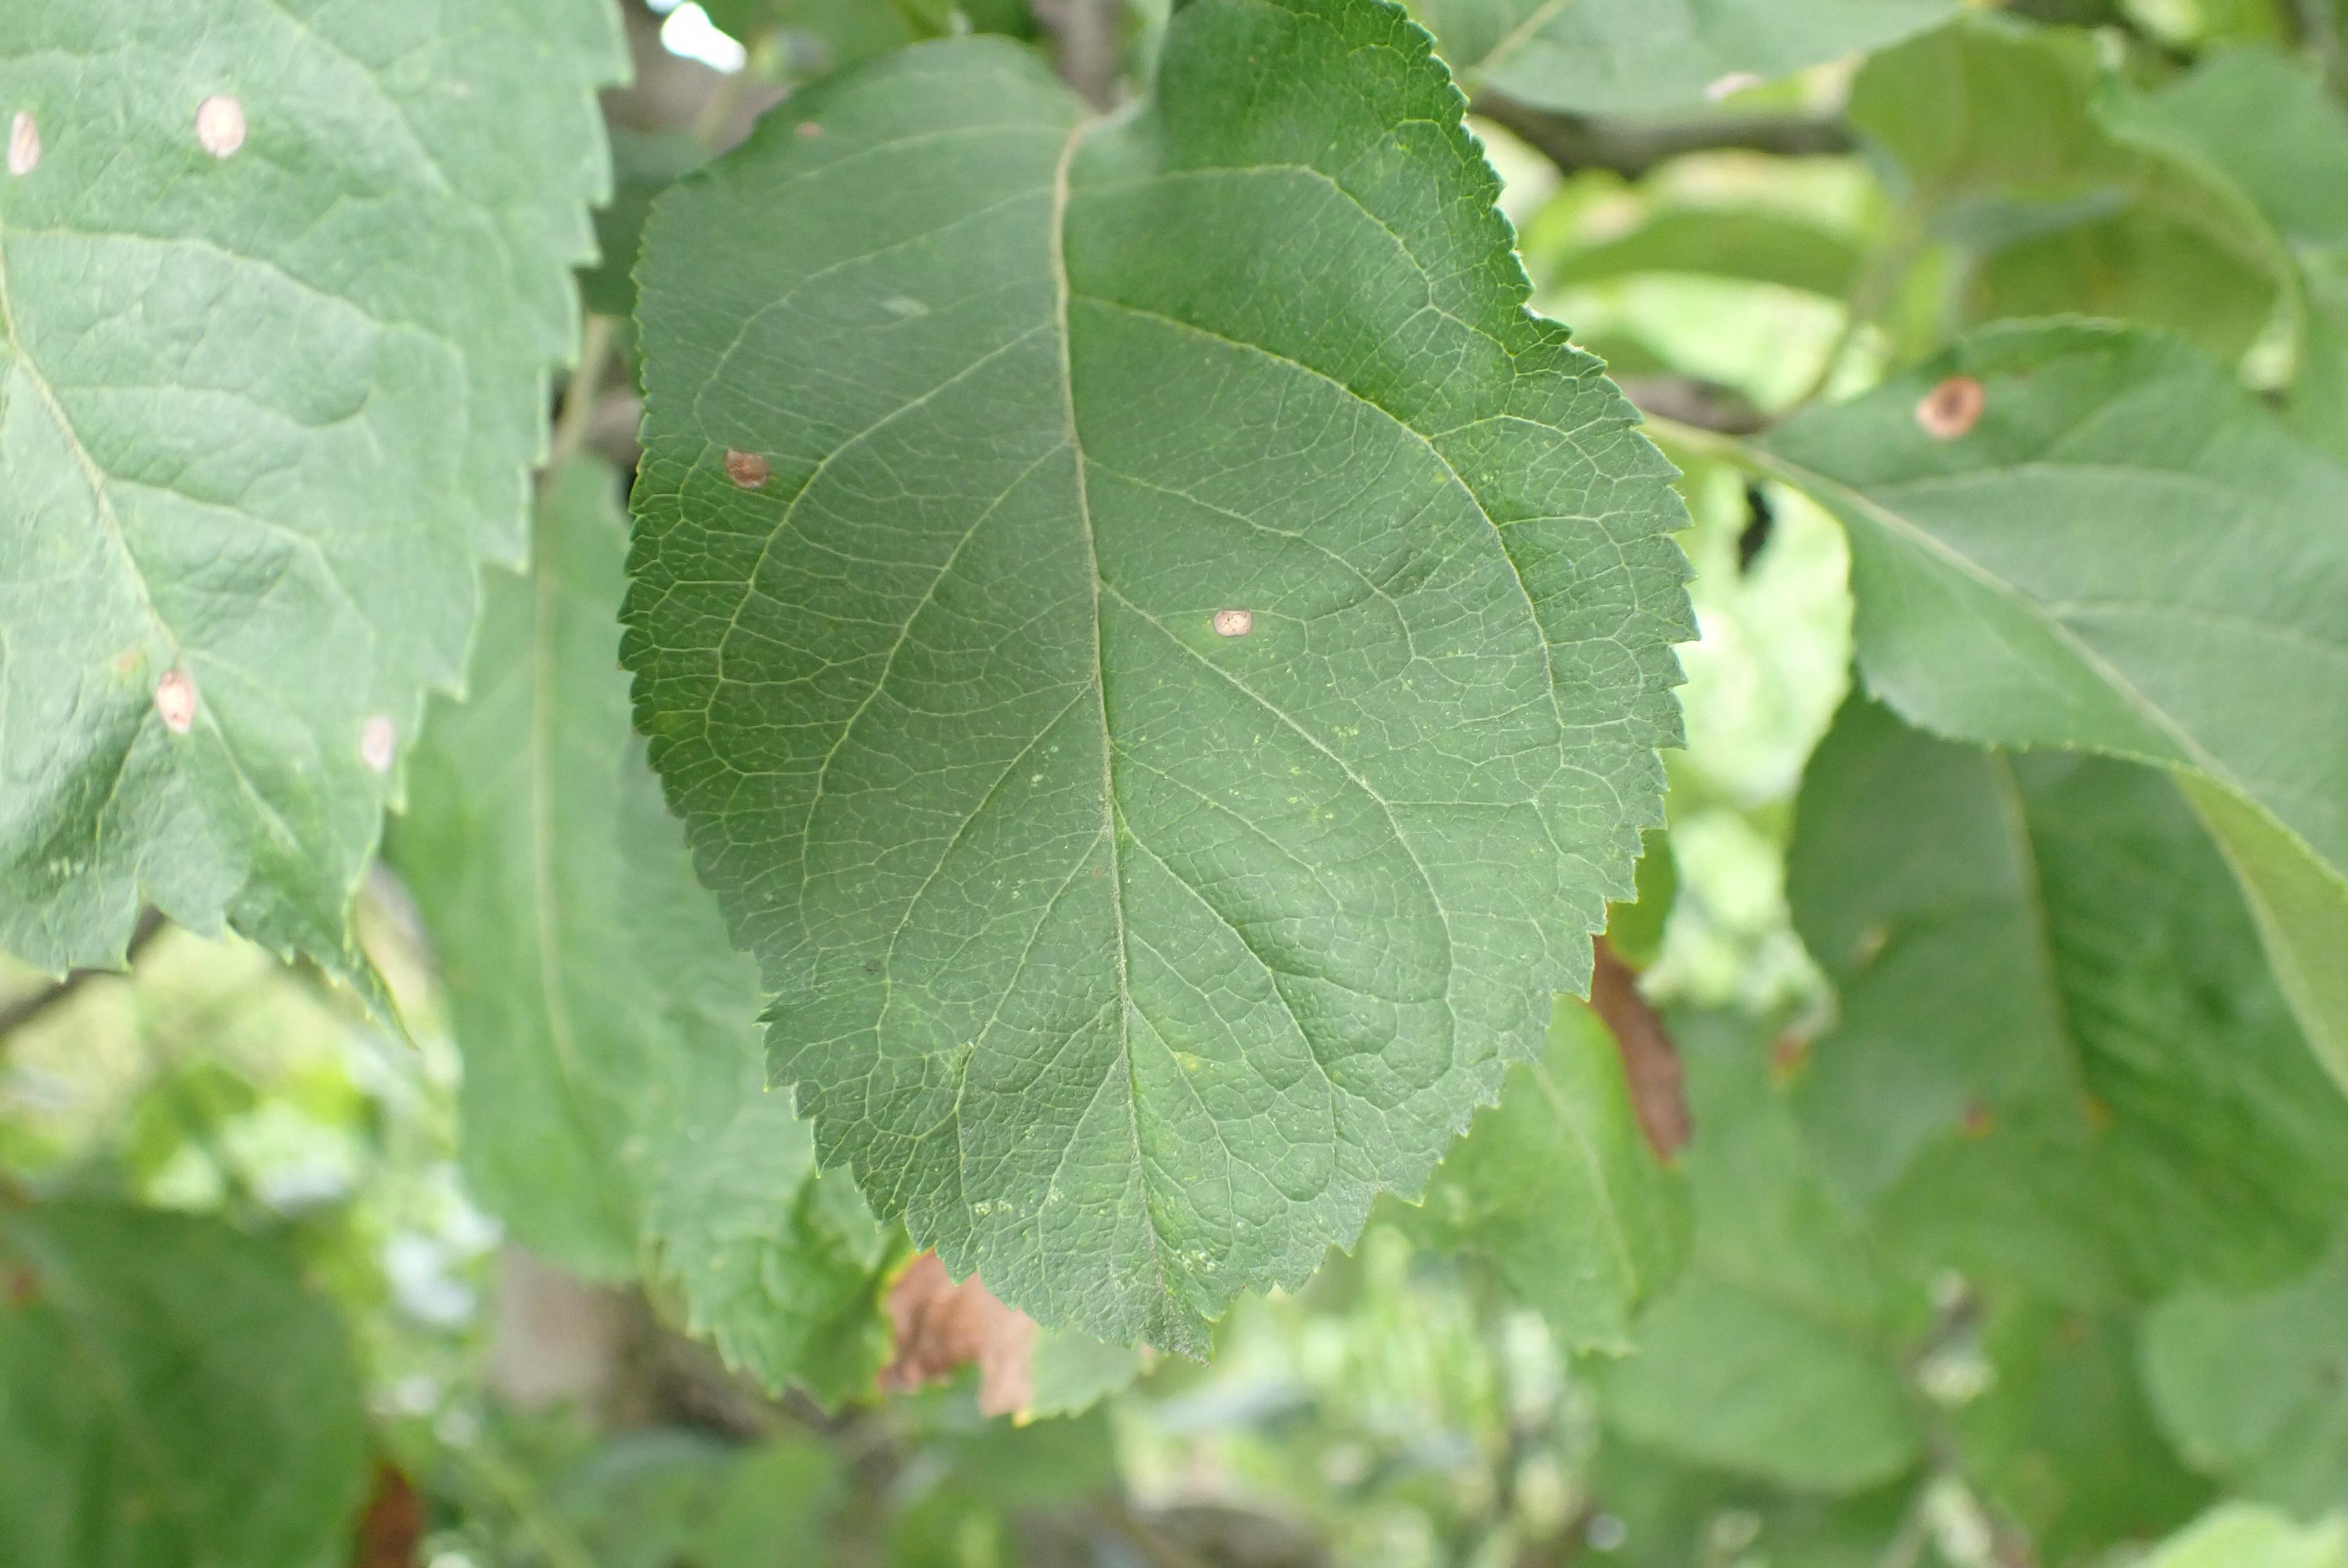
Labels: frog_eye_leaf_spot